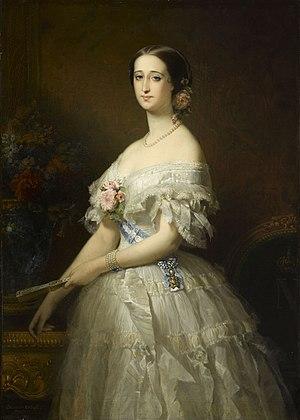
Eugénie de Montijo, impératrice des Français, représentée en robe de bal. Eugénie de Montijo de Guzman (1826-1920), impératrice des Français.
Édouard-Louis Dubufe est un peintre français, né à Paris le 31 mars 1819 et mort à Versailles le 11 août 1883.
La dénomination d’épouse du prétendant bonapartiste au trône de France désigne le conjoint du chef de la Maison impériale et prétendant à la Couronne impériale. Pour les bonapartistes dynastiques, ces femmes sont impératrices des français de jure.